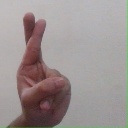
अक्षर: र